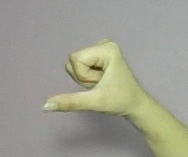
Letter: waw